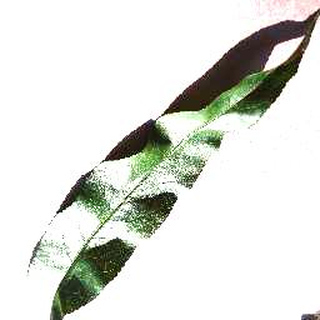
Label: healthy_peach